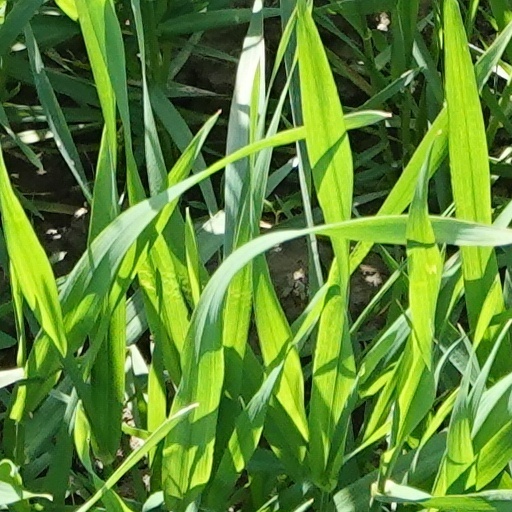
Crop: wheat